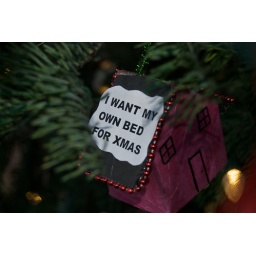
I want my own bed for xmas on Civic Center Christmas tree in front of San Francisco City Hall